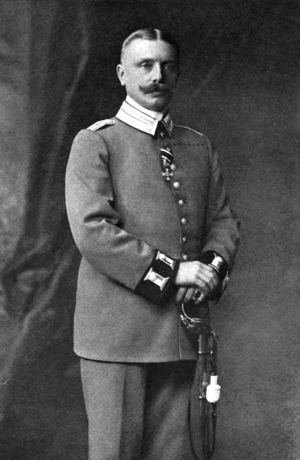
Hans Dominik, né le 7 mai 1870 à Kulm, et mort le 16 décembre 1910 à Yoko, est un officier de la force impériale de sécurité maritime du Cameroun allemand qui fut le chef de longue date du poste militaire de Yaoundé.